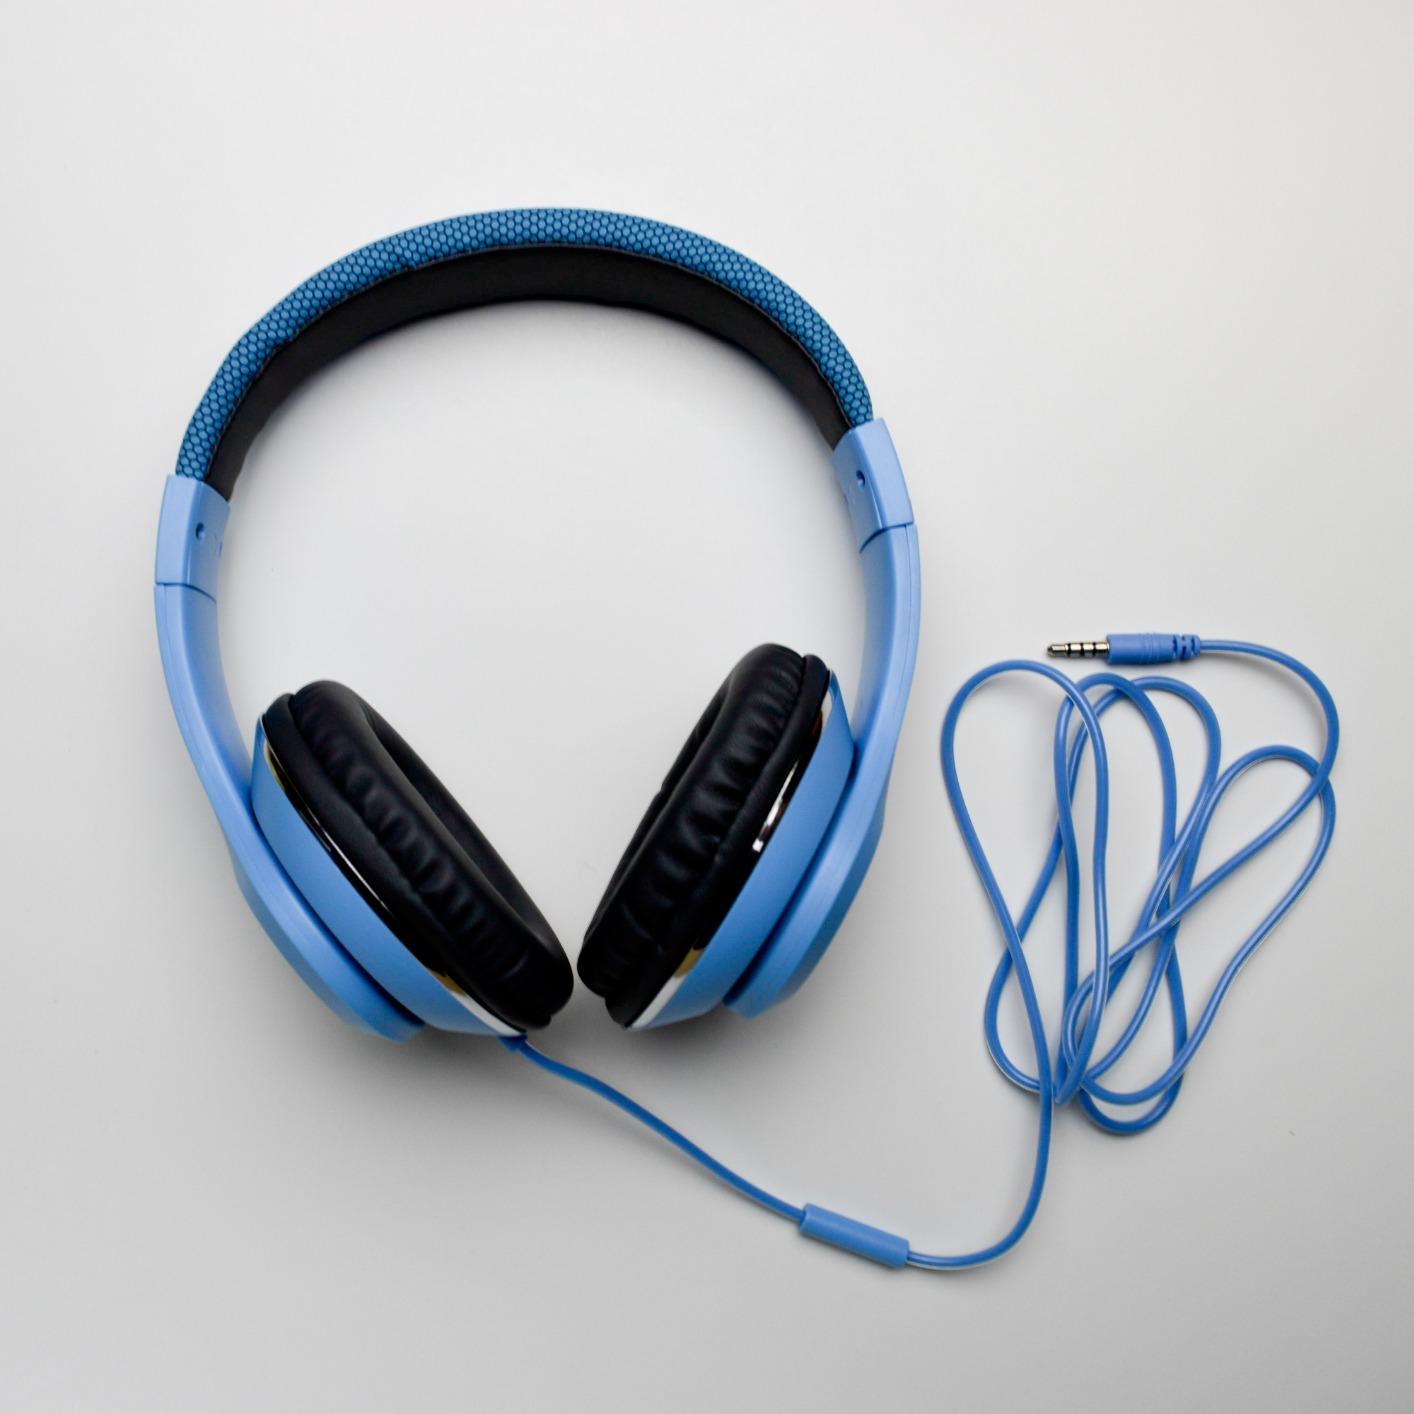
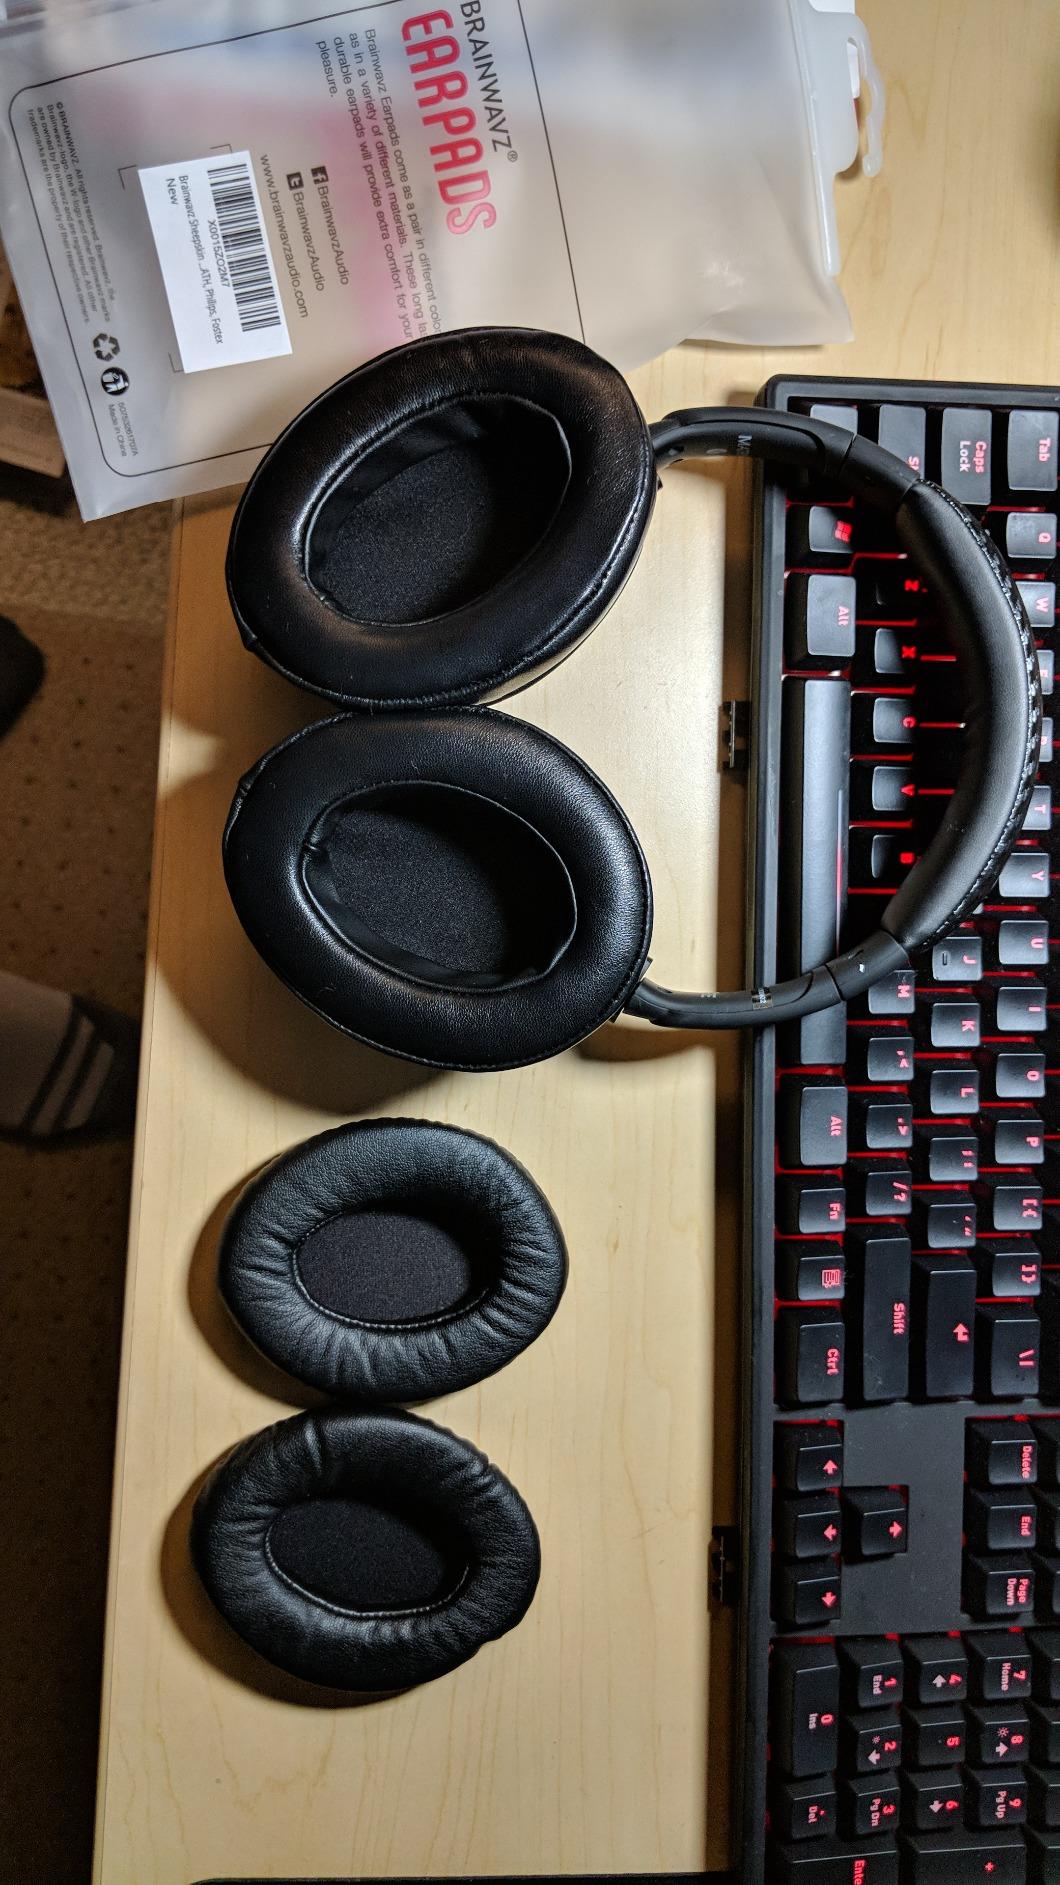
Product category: headphones
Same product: no